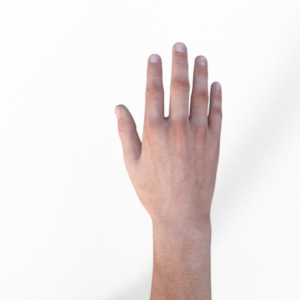
Label: paper